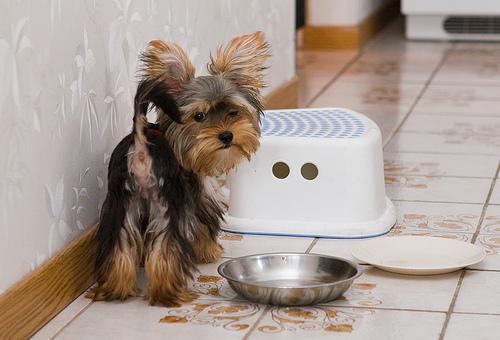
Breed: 231-n000081-silky_terrier